Pina Menichelli

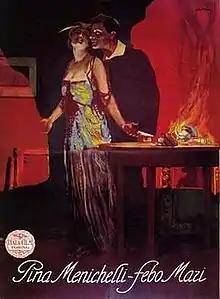
Original poster for "Il Fuoco" (1916).

In 1915, Giovanni Pastrone decided to launch Menichelli as a film star, and gave her the lead role in "Il Fuoco" ("The Fire"), which was a global popular and critical success. This acclaim catapulted Menichelli into the ranks of the lavishly-paid cinema divas, such as Francesca Bertini and Lyda Borelli. The film bore no formal relation to Gabriele d'Annunzio's novel of the same name, and was developed from a screenplay by Febo Mari, Menichelli's co-star. However, the film was full of d'Annunzian themes of violent passion, power and decadence. The film is divided into three parts: La Favilla (the spark), La Vampa (the flame/blaze) and Il Cenere (the ashes), which correspond with the three phases of the relationship between Menichelli's aristocratic poet and Mari's impoverished painter. The original poster for "Il Fuoco" depicts a key moment in the film. Menichelli's character knocks over an oil lamp, and asks Mari's character to choose between love and all-consuming passion, and he chooses the latter. Menichelli's feathered hat, long capes and fierce gestures make her seem like an owl and reinforce one of the film's motifs; the link between the femme fatale and birds of prey. Menichelli earned the nickname 'Our Lady of Spasms' for her abrupt gestures in this film.